Aristarchus (crater)

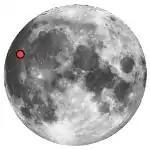
Location of the Aristarchus crater on the Moon.

Aristarchus is located on the Aristarchus plateau, an elevated rocky rise in the midst of the Oceanus Procellarum, a large expanse of lunar mare. This is a tilted crustal block, about 200 km across, that rises to a maximum elevation of 2 km above the mare in the southeastern section. Aristarchus is just to the east of the crater Herodotus and the Vallis Schröteri, and south of a system of narrow sinuous rilles named Rimae Aristarchus.